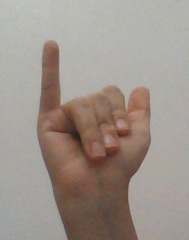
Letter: ya